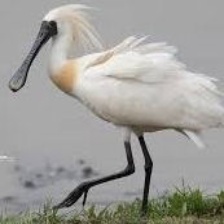
Species: BLACK FACED SPOONBILL
Scientific name: PLATALEA MINOR
ImageNet parent category: spoonbill